Chahi Taret Khuntakpa

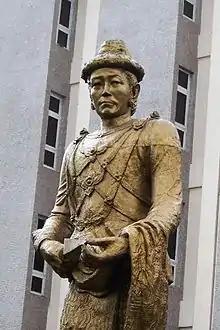
Alaungpaya, a Burmese ruler, who attacked Manipur Kingdom

Following this, Meitei King Gourashyam entered into a treaty with the Burmese, agreeing to send a young man and a woman from his family as hostages.